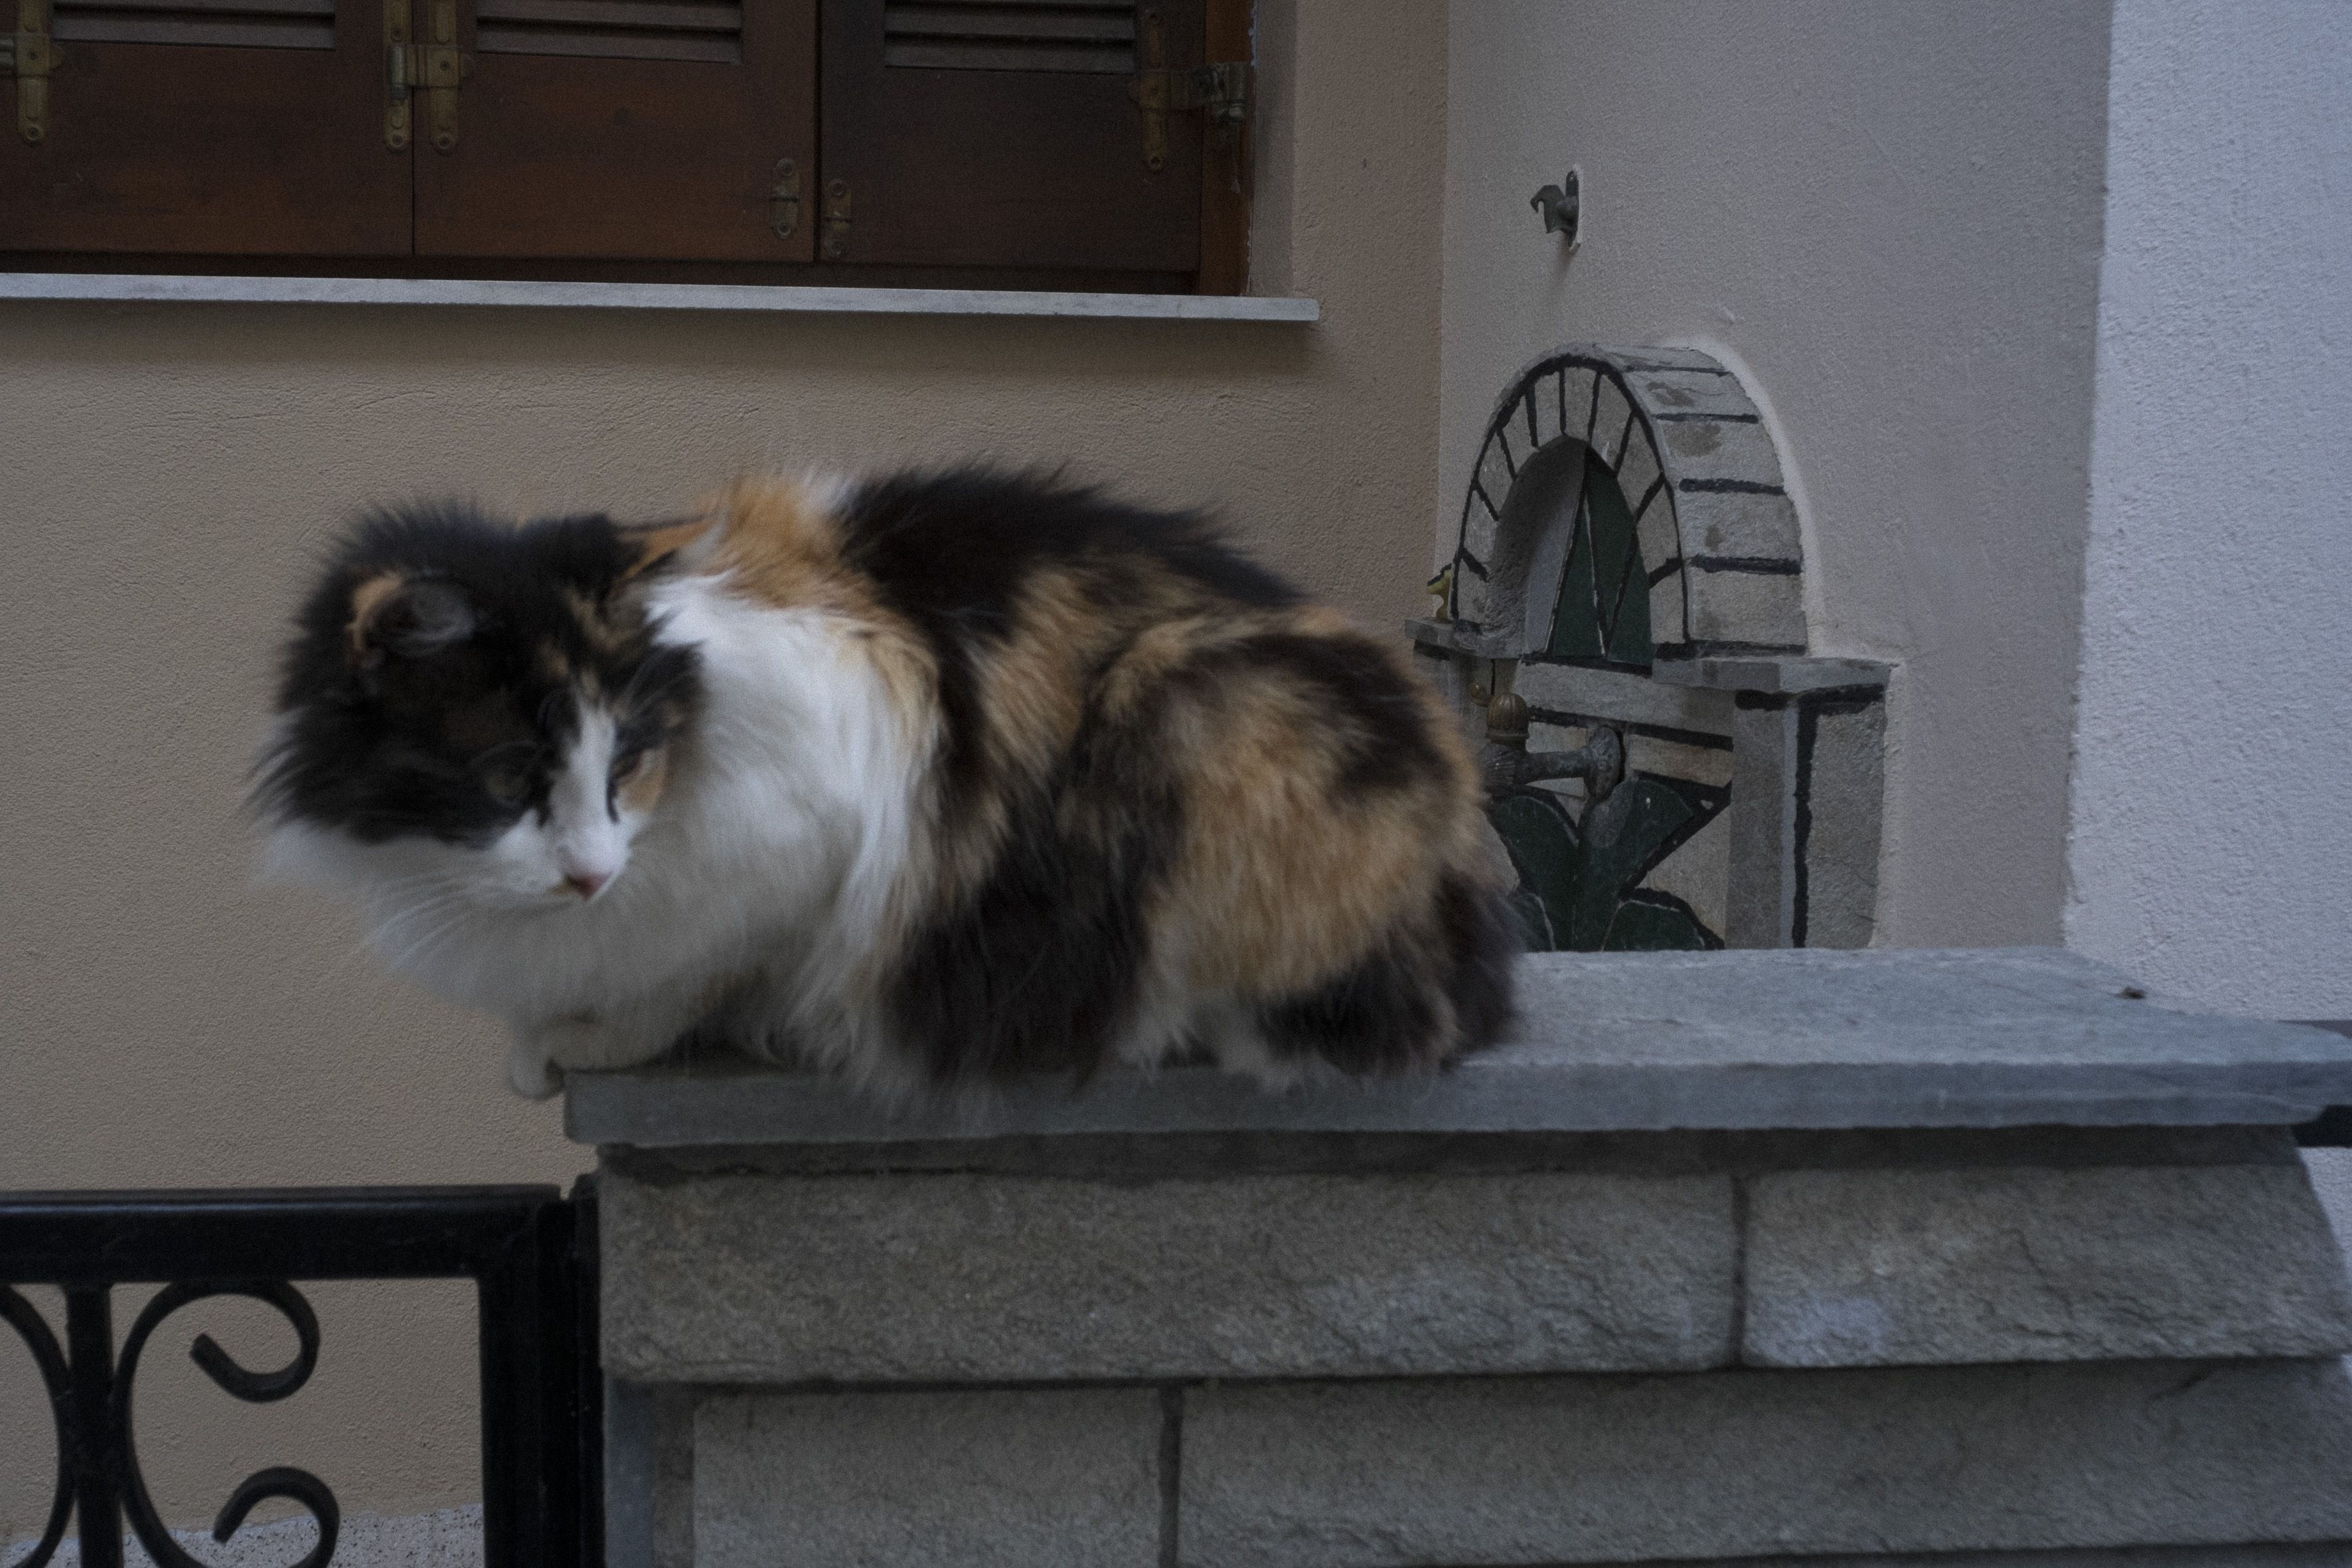
street, urban, travel, fujifilm, fur, cat, mammal, vertebrate, greece, fuji, fujixt1, fujix, macedonia, timeless, makedonia, kavala, norwegian forest cat, small to medium sized cats, cat like mammal